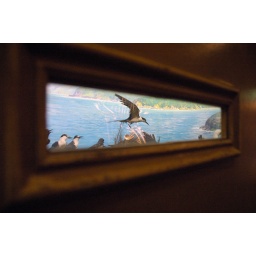
peepholes in the wall with a bird exhibit behind it